1st Air Base Group

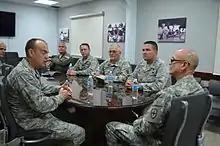
BG Carlos M Martinez meeting with Col Edward L. Vaughan

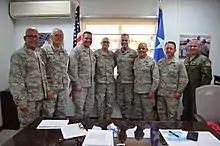
BG Carlos M Martinez meeting with Col Edward L. Vaughan

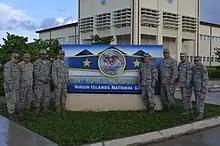
Saint Croix DFT Mission 2016

The PRSG is the state's authorized militia and assumes the state mission of the Puerto Rico National Guard in the event the National Guard is mobilized. Unlike the Civil Air Patrol or the United States Coast Guard Auxiliary, the PRSG is a statutory military entity of the Commonwealth of Puerto Rico with each PRSG member subject to the Puerto Rico Code of Military Justice (Law 62). Under state law, enlisted members and officers of the PRSG have the same similar legal status, privileges, and/or immunities as members of the state National Guard (in state status) when called to State Active Duty (SAD) or in drill status.